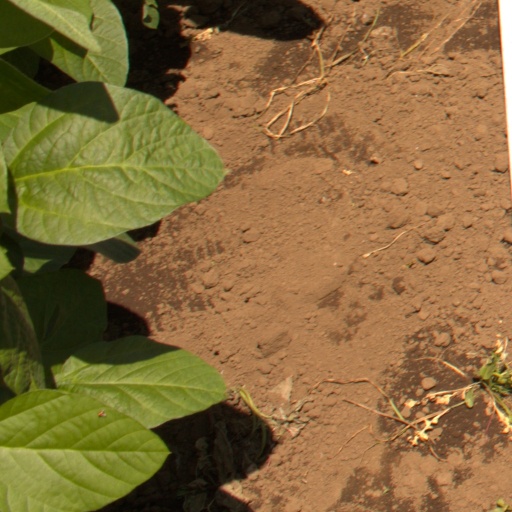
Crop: soybean